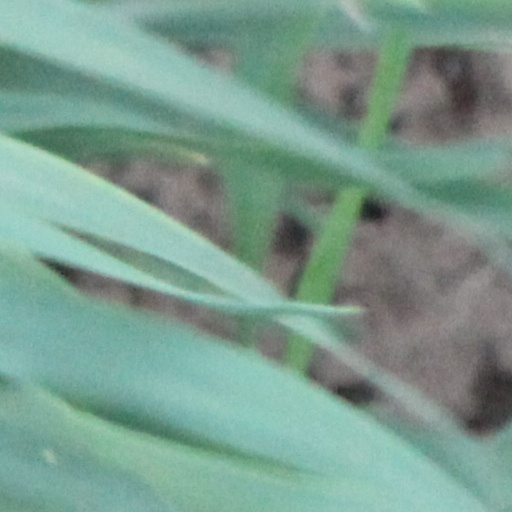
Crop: wheat